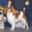
Label: dog